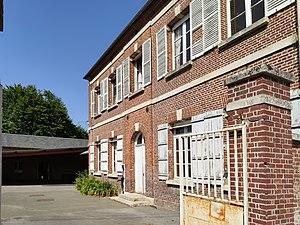
Fontaine-Bonneleau
Fontaine-Bonneleau est une commune française située dans le département de l'Oise, en région Hauts-de-France.